Amarillo, Texas

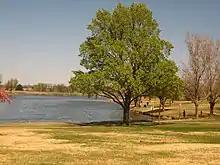
Medical Center Park, adjacent to Amarillo Botanical Gardens

Amarillo is located near the middle of the Texas Panhandle. It does not share similar weather characteristics with south and east Texas. It is situated in the grasslands of the Texas Panhandle and is surrounded by dense prairie and desert. Amarillo is infamous for its unpredictable weather patterns, with broad daily temperature changes, raging winds, devastating hailstorms and "northers", long periods of drought, late frosts, spring tornadoes, dust storms, and floods.